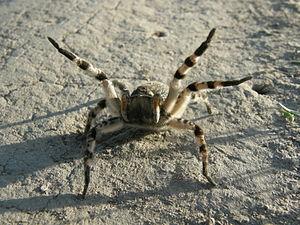
Lycosa est un genre d'araignées aranéomorphes de la famille des Lycosidae.